Bethnal Green

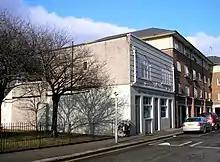
Bethnal Green Montessori School

Bethnal Green tube station opened on 4 December 1946 on the Central line and is between Liverpool Street and Mile End on the London Underground, however construction of the Central line's eastern extension into then-Essex was started in the 1930s, and the tunnels were largely complete at the outbreak of the Second World War although rails were not laid.